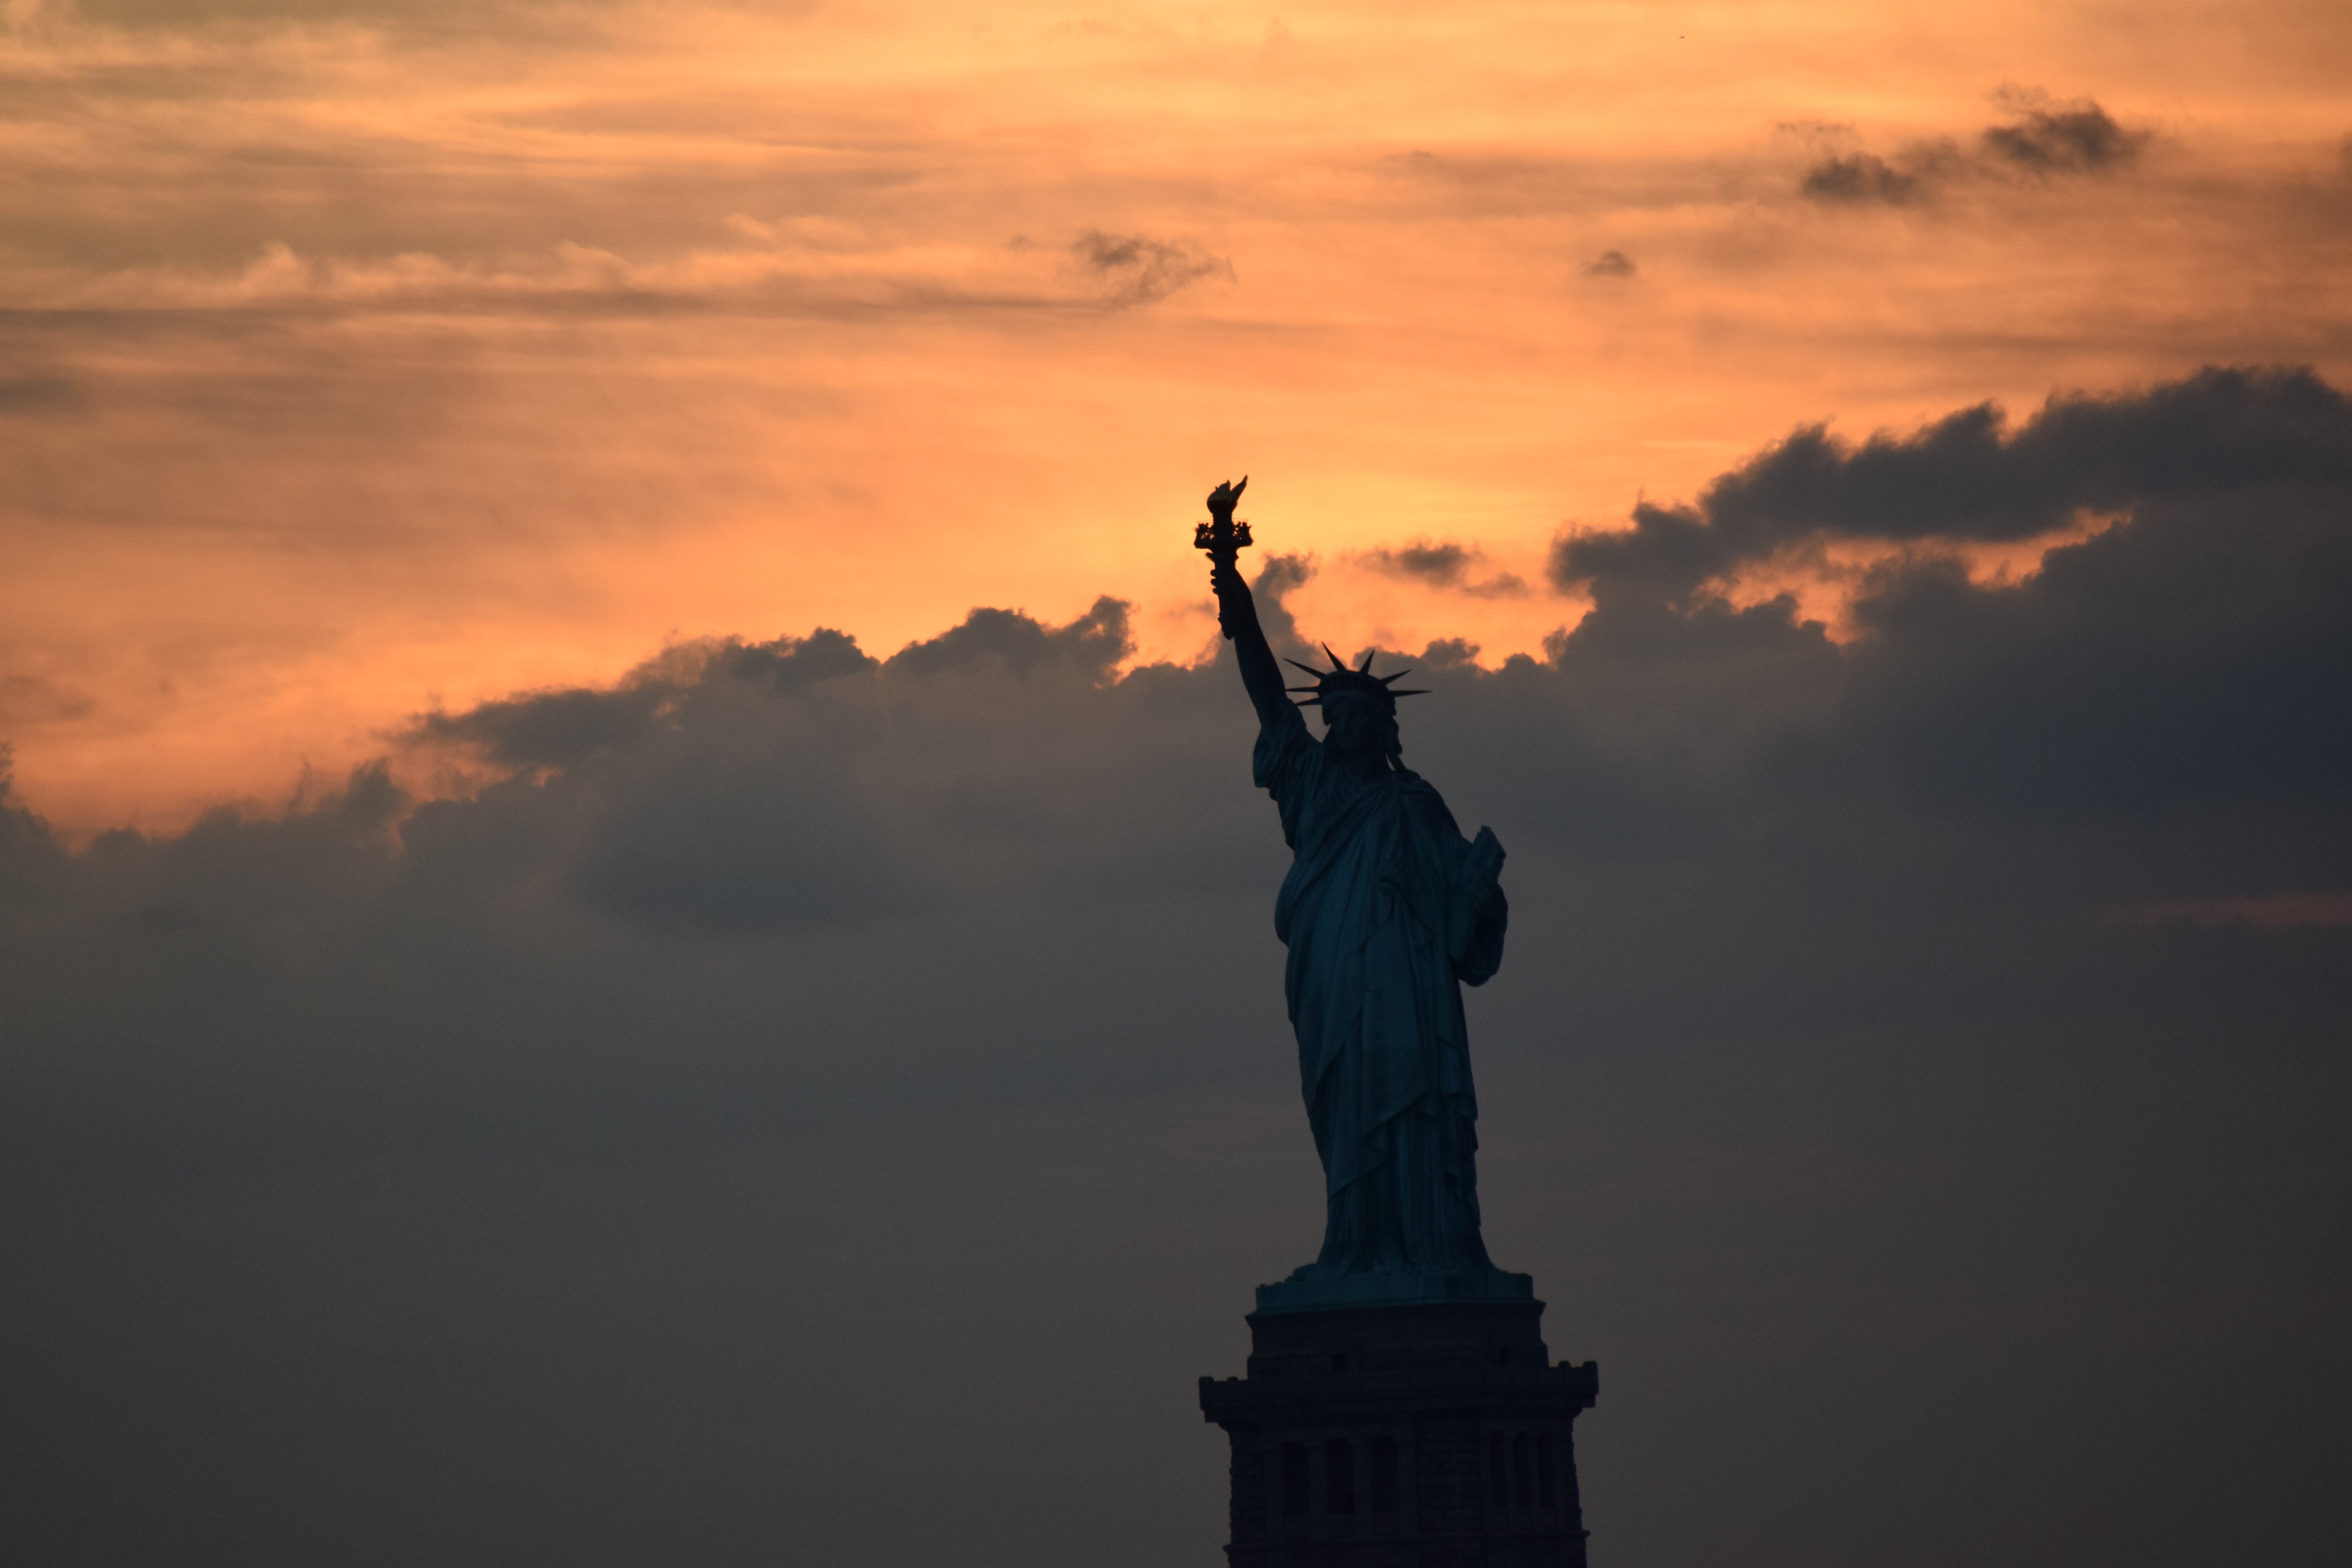
silhouette, cloud, sky, sunrise, sunset, morning, dawn, atmosphere, monument, dusk, statue, evening, calm, meteorological phenomenon, stock photography